Tchien Airport

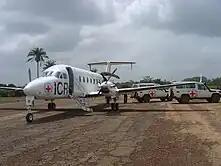
Zwedru Airport

Tchien Airport is an airport serving the town of Zwedru, in Tchien District, Grand Gedeh County, Liberia.